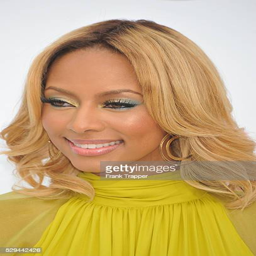
pop artist arrives at awards